The Live Ghost

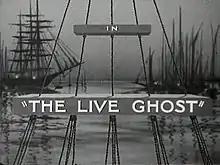

The Live Ghost is a 1934 American comedy short film starring Laurel and Hardy, directed by Charles Rogers, and produced by Hal Roach at his studios in Culver City, California.